Massachusett

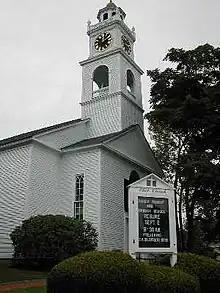
The Eliot Church in South Natick. The church was built in 1828 where the Indian Church once stood.

With increasing levels of contact with European fishermen and explorers, the Massachusett and neighboring tribes were increasingly affected by infectious diseases. With minimal livestock, Indigenous peoples of the Americas lacked immunity to many zoonotic diseases carried by Europeans and the animals they brought. These introduced diseases quickly became a series of virgin soil epidemics that devastated populations. Up to an estimated 90 percent of the Native population of the Massachusetts Bay Colony may have been killed by infectious diseases, known as the "Great Dying," in the early 17th century.